Maziar Kouhyar

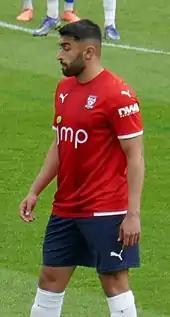
Kouhyar playing for York City in 2022

On 22 March 2022, Kouhyar signed for National League North club York City on a free transfer. On 15 April, Kouhyar scored his first goal for York in a 1–0 National League North victory over Spennymoor Town. The season ended in success for Kouhyar and York as they secured promotion to the National League through the play-offs, Kouhyar scoring the second goal in a 2–0 final victory over Boston United.